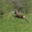
Label: deer